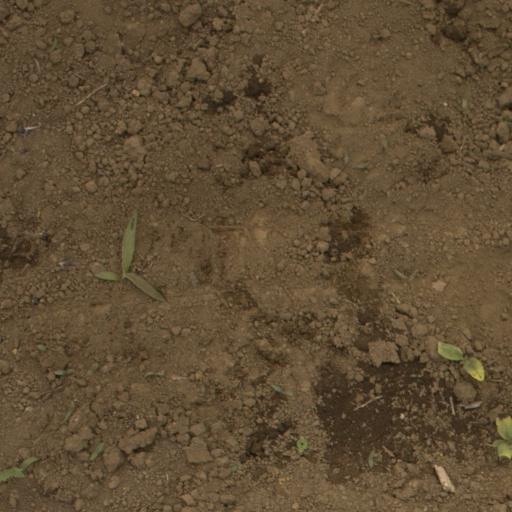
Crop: Jerusalem artichoke